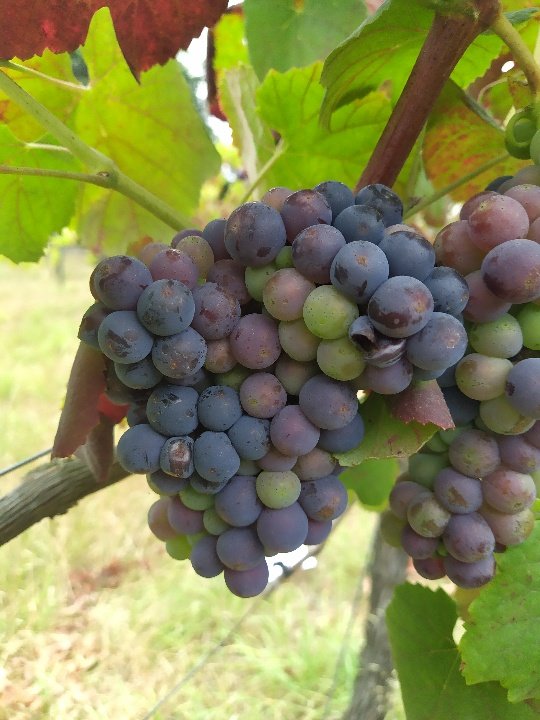
Berries visible: 97
Grape clusters: 2